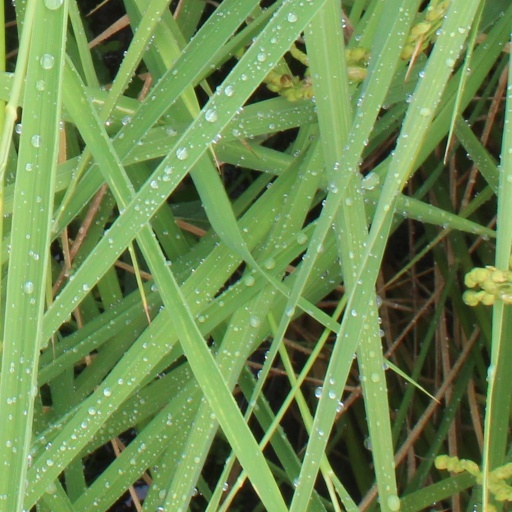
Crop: rice